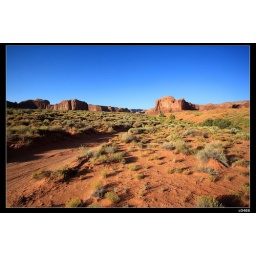
the sand and rock in the sunrise. look very beautiful